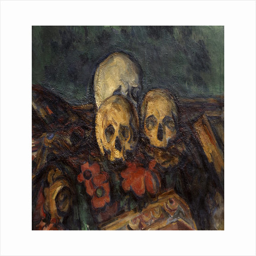
skulls on an oriental rug by painting artist